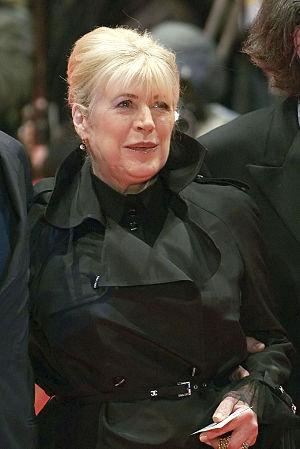
Marianne Faithfull à l'avant-première du film Irina Palm lors du Festival international du film de Berlin, en 2007.